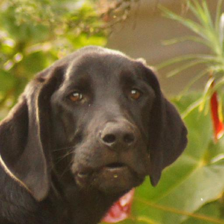
Label: animals